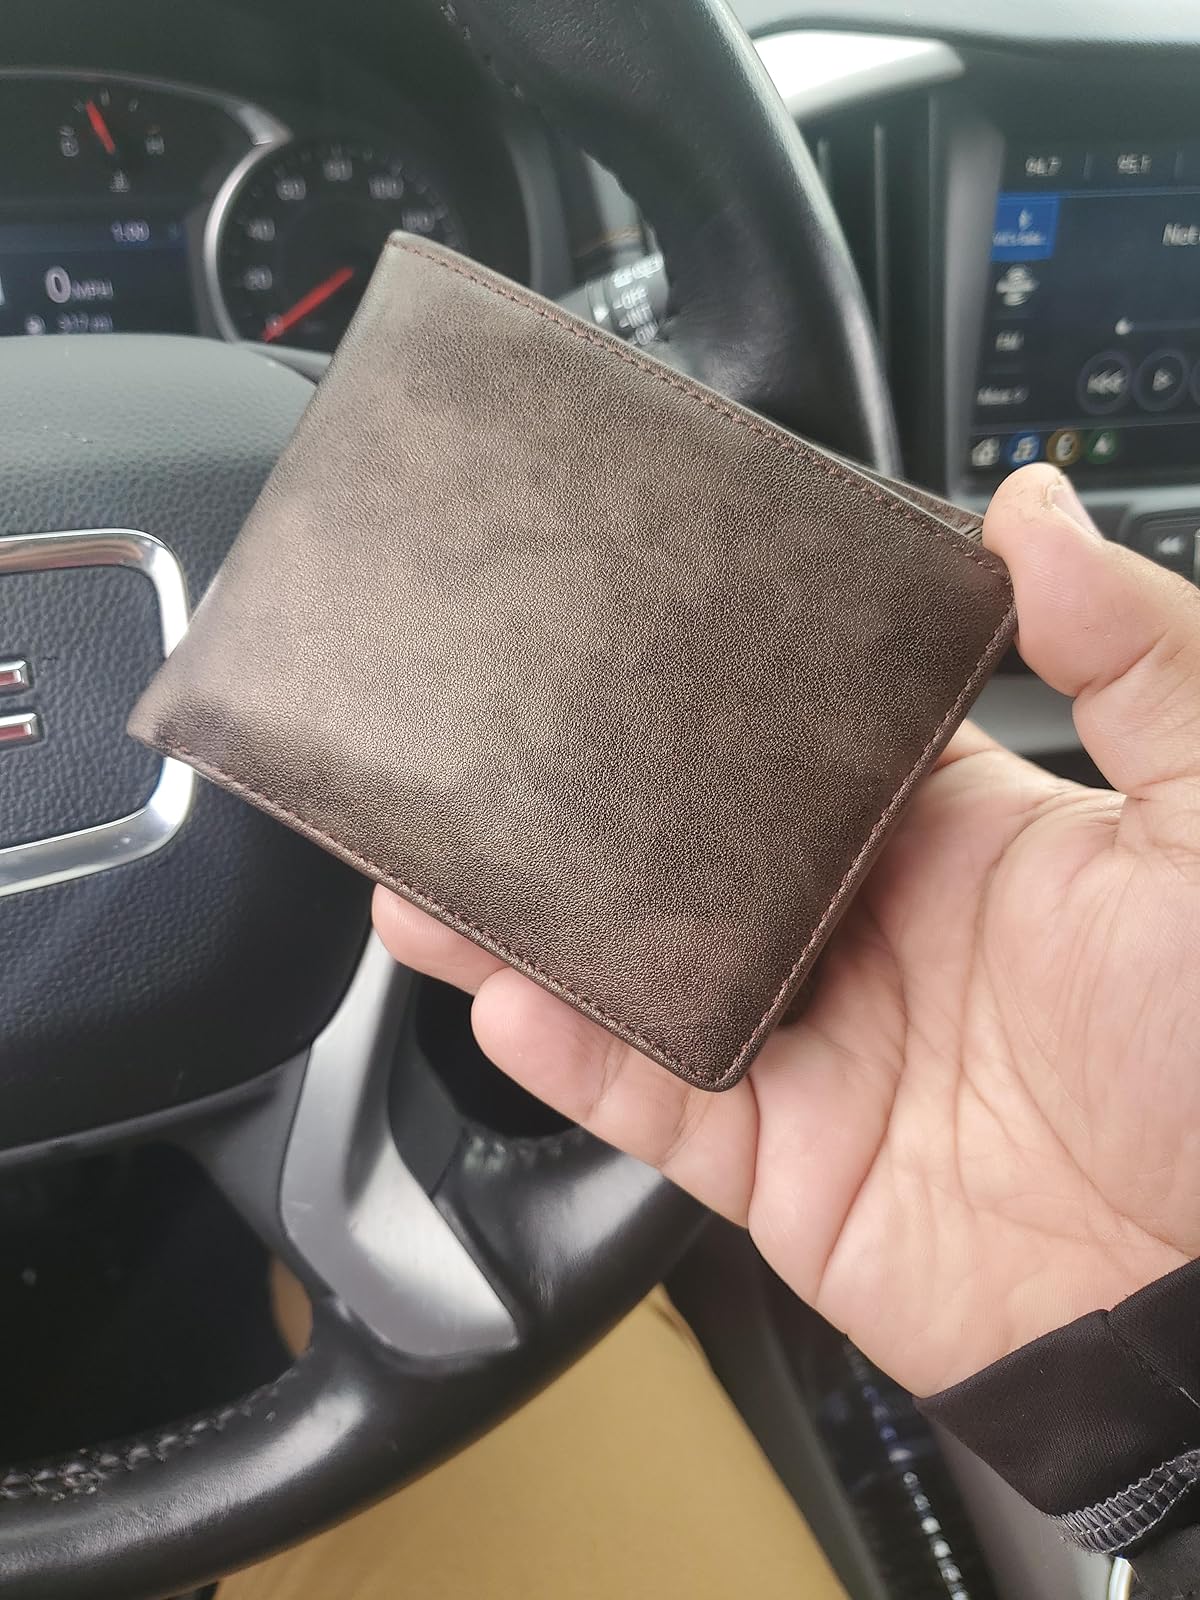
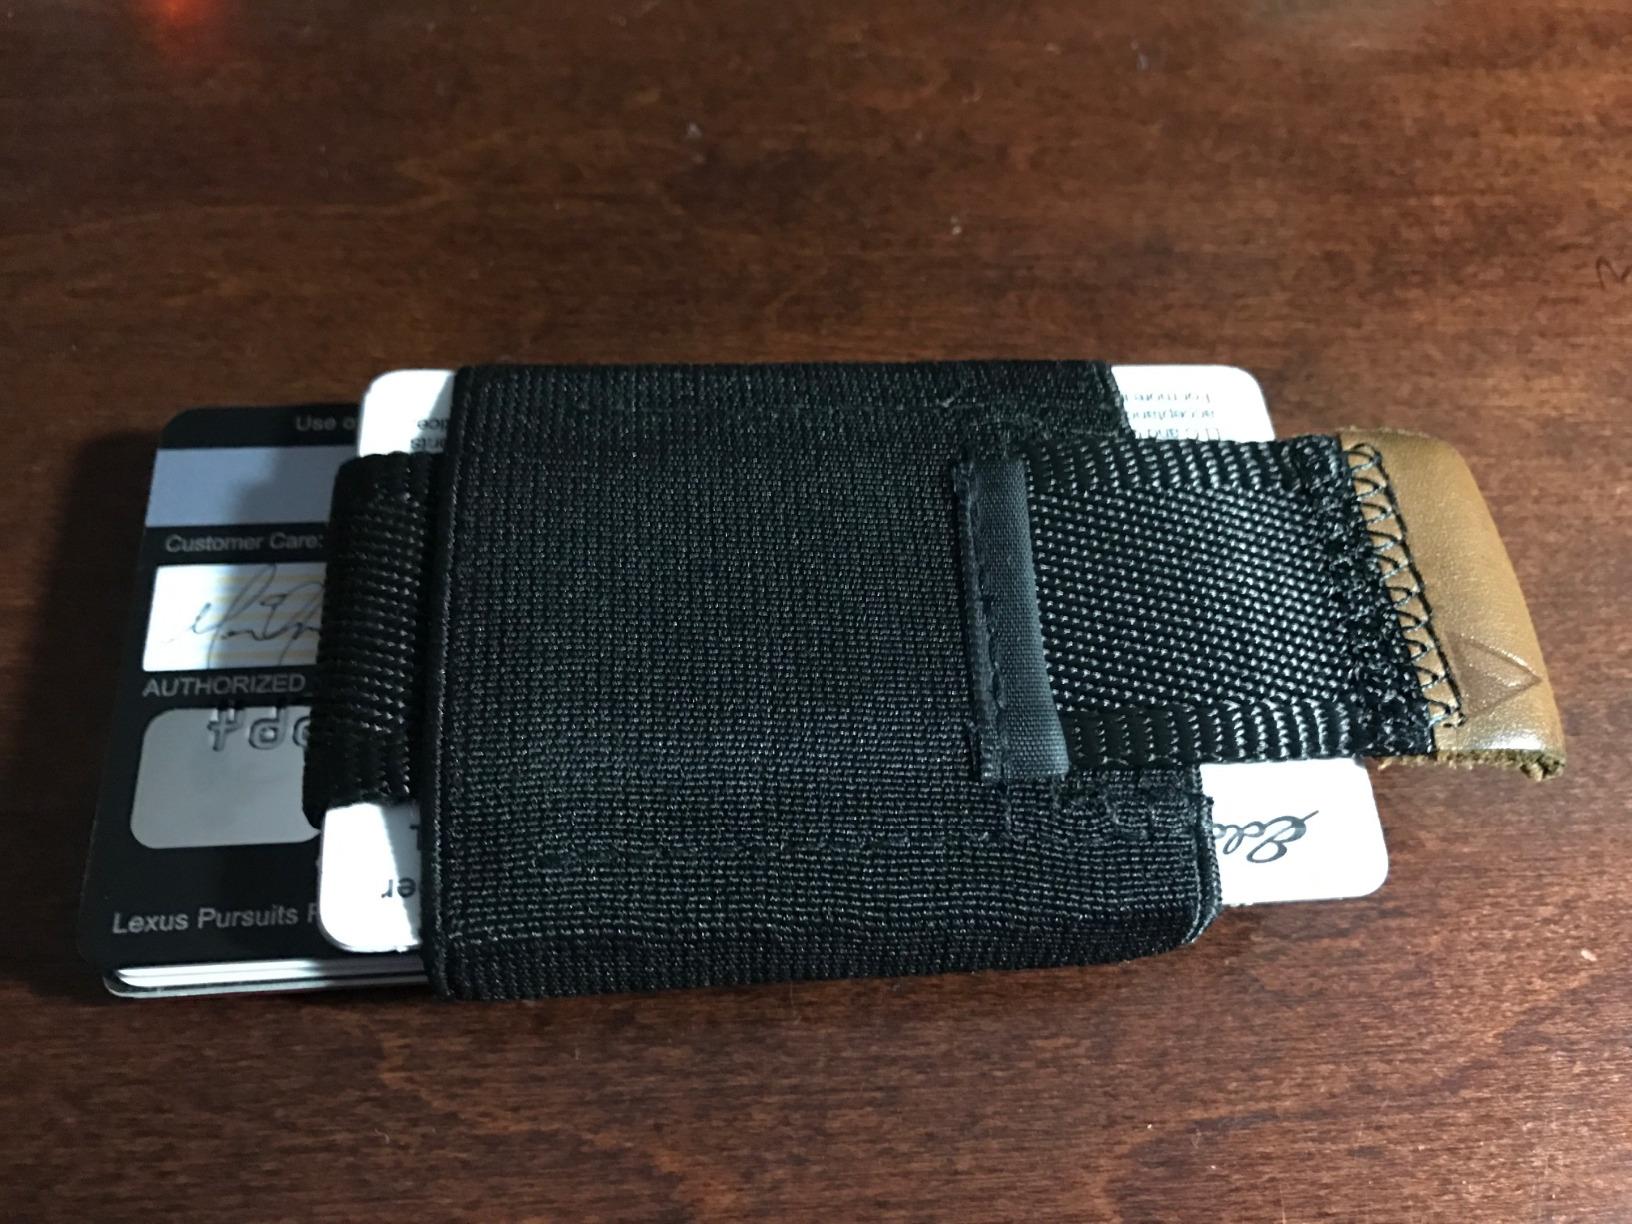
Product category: accessories_wallet
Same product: no